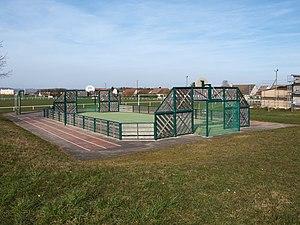
Esmans (Seine-et-Marne, France)
Esmans est une commune française située dans le département de Seine-et-Marne en région Île-de-France.